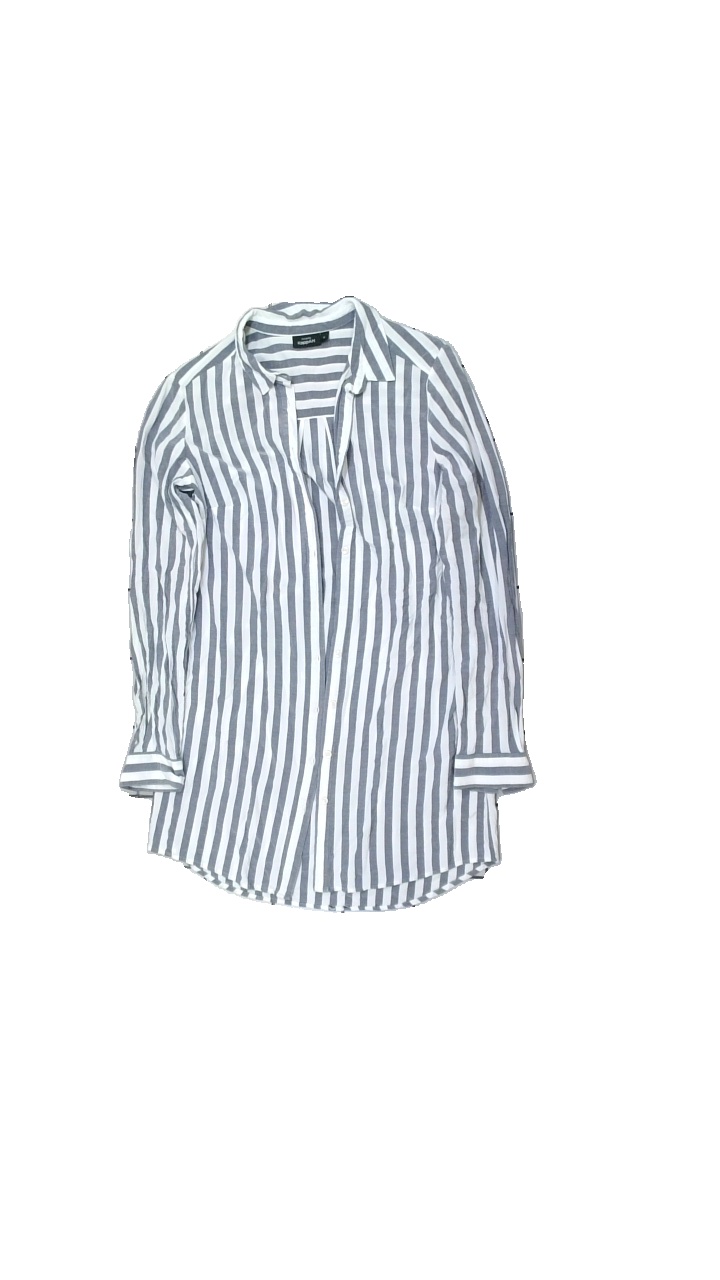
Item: Shirt (Ladies)
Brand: Kappahl
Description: randig skjorta med gula knappar
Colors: Blue, White
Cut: Regular
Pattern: Striped
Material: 100% viskos
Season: All
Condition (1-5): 4
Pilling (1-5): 5
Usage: Reuse
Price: <50